Norway–Russia border

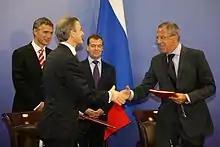
Signing of the Russian-Norwegian Treaty on Maritime Delimitation and Cooperation in the Barents Sea and the Arctic Ocean in Murmansk on 15 September 2010

The dissolution of the Soviet Union in 1991 caused the Norway–Soviet Union border to become the Norway–Russia border. This resulted in a more liberal border crossing policy, which saw the number of crossings increase to 80,000 by 1992. For Norwegian authorities this meant that police and customs authorities would have to be regularly stationed at the border. A large amount of the initial traffic was from Russians who sold crafts and souvenirs at markets and fairs throughout Finnmark. From 1992 Norwegian authorities introduced limitations on the activity, resulting in a reduction in trans-border traffic. However, by 1998 the traffic had nearly hit 100,000.